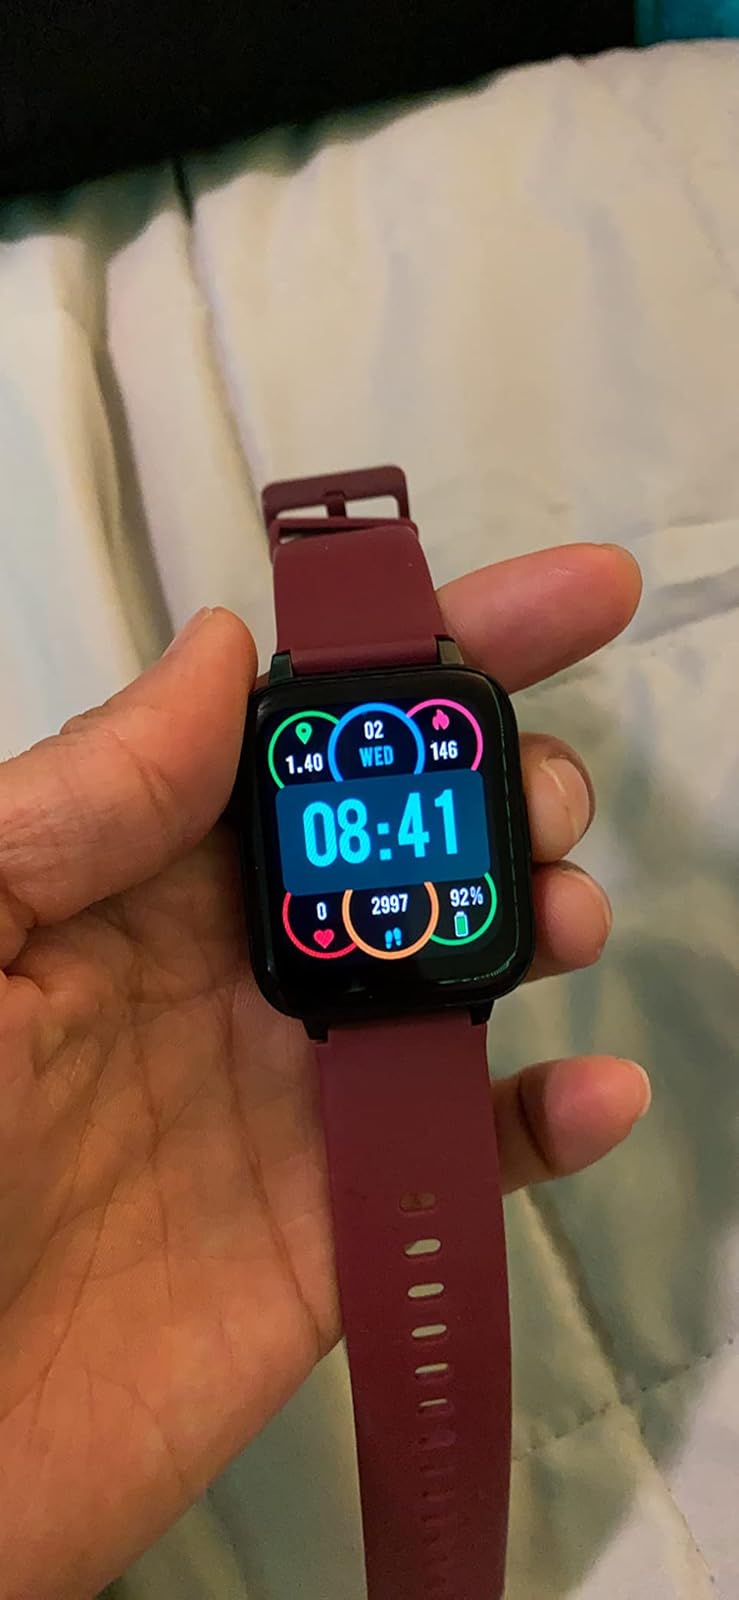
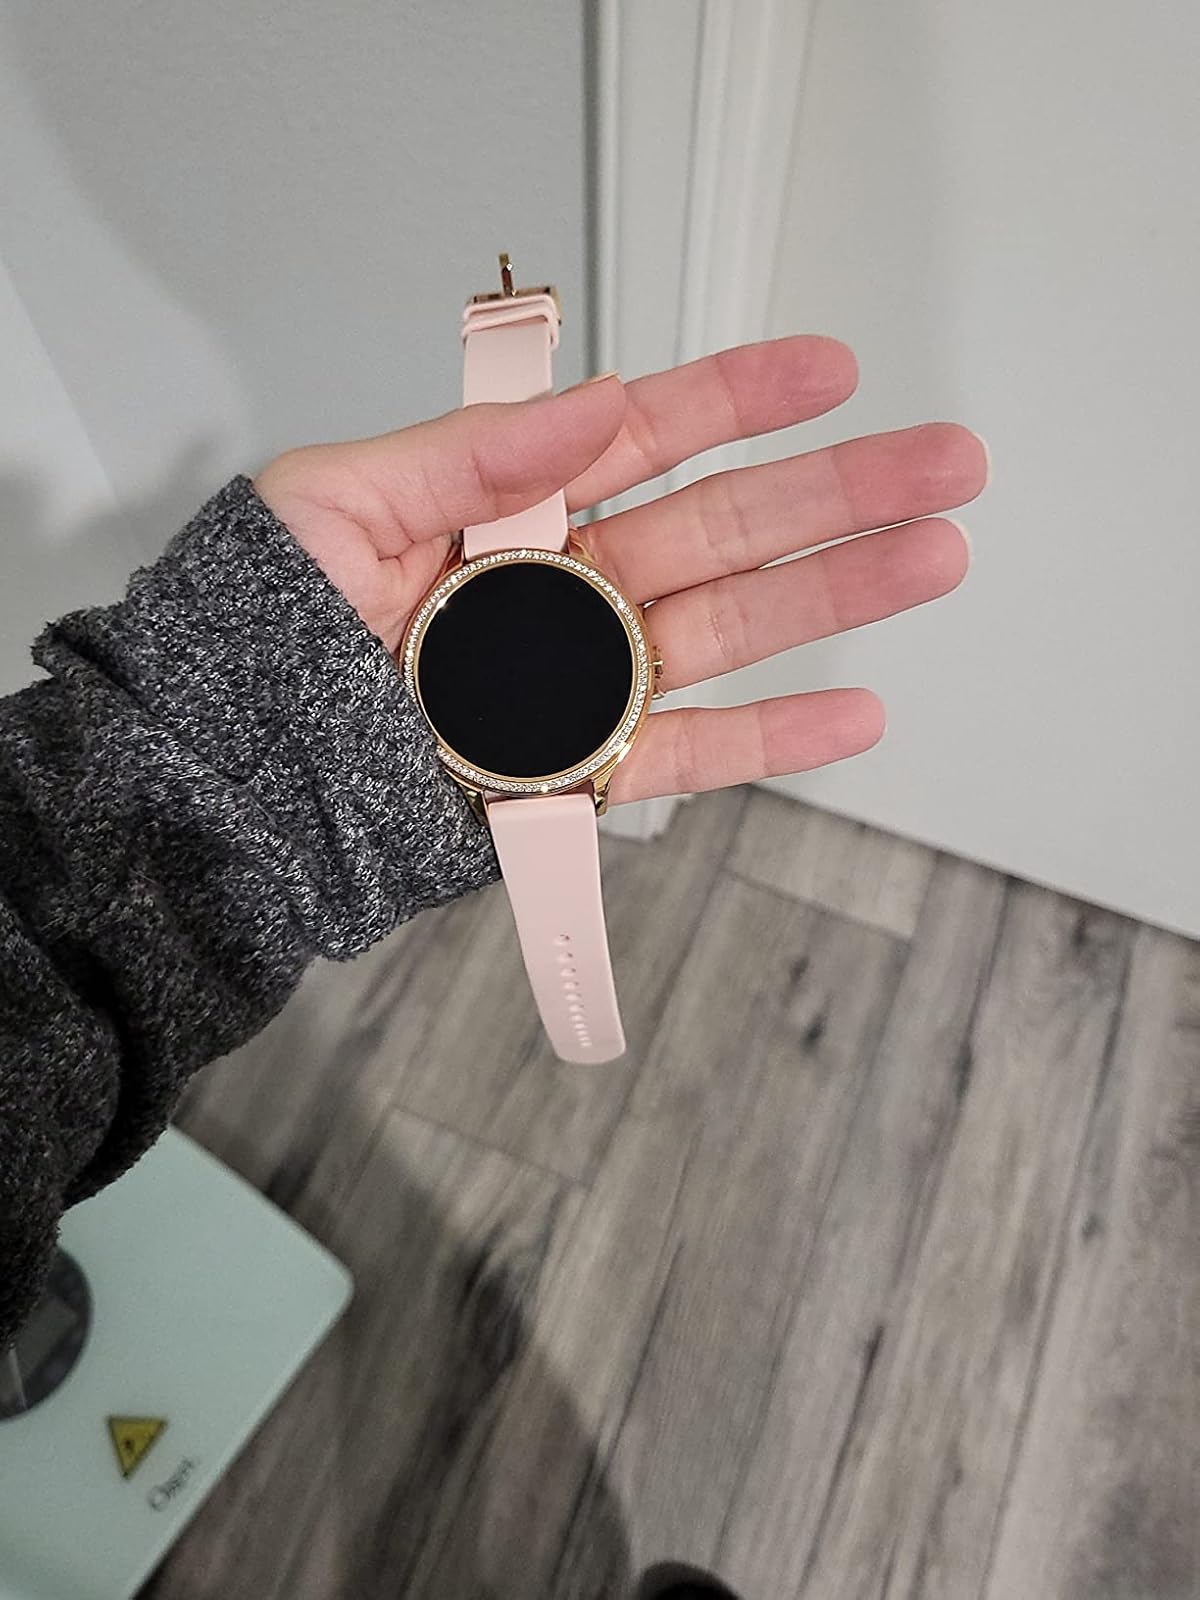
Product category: smartwatch
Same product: no